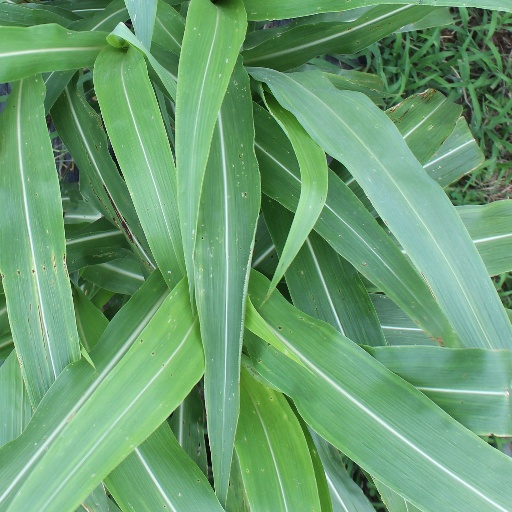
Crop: sorghum